Zohrab Mnatsakanyan

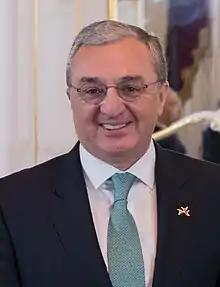
Mnatsakanyan in 2019

Zohrab Hrachiki Mnatsakanyan (born 20 March 1966) is an Armenian diplomat. Mnatsakanyan previously served as Minister of Foreign Affairs and Armenia's Permanent Representative to the United Nations.